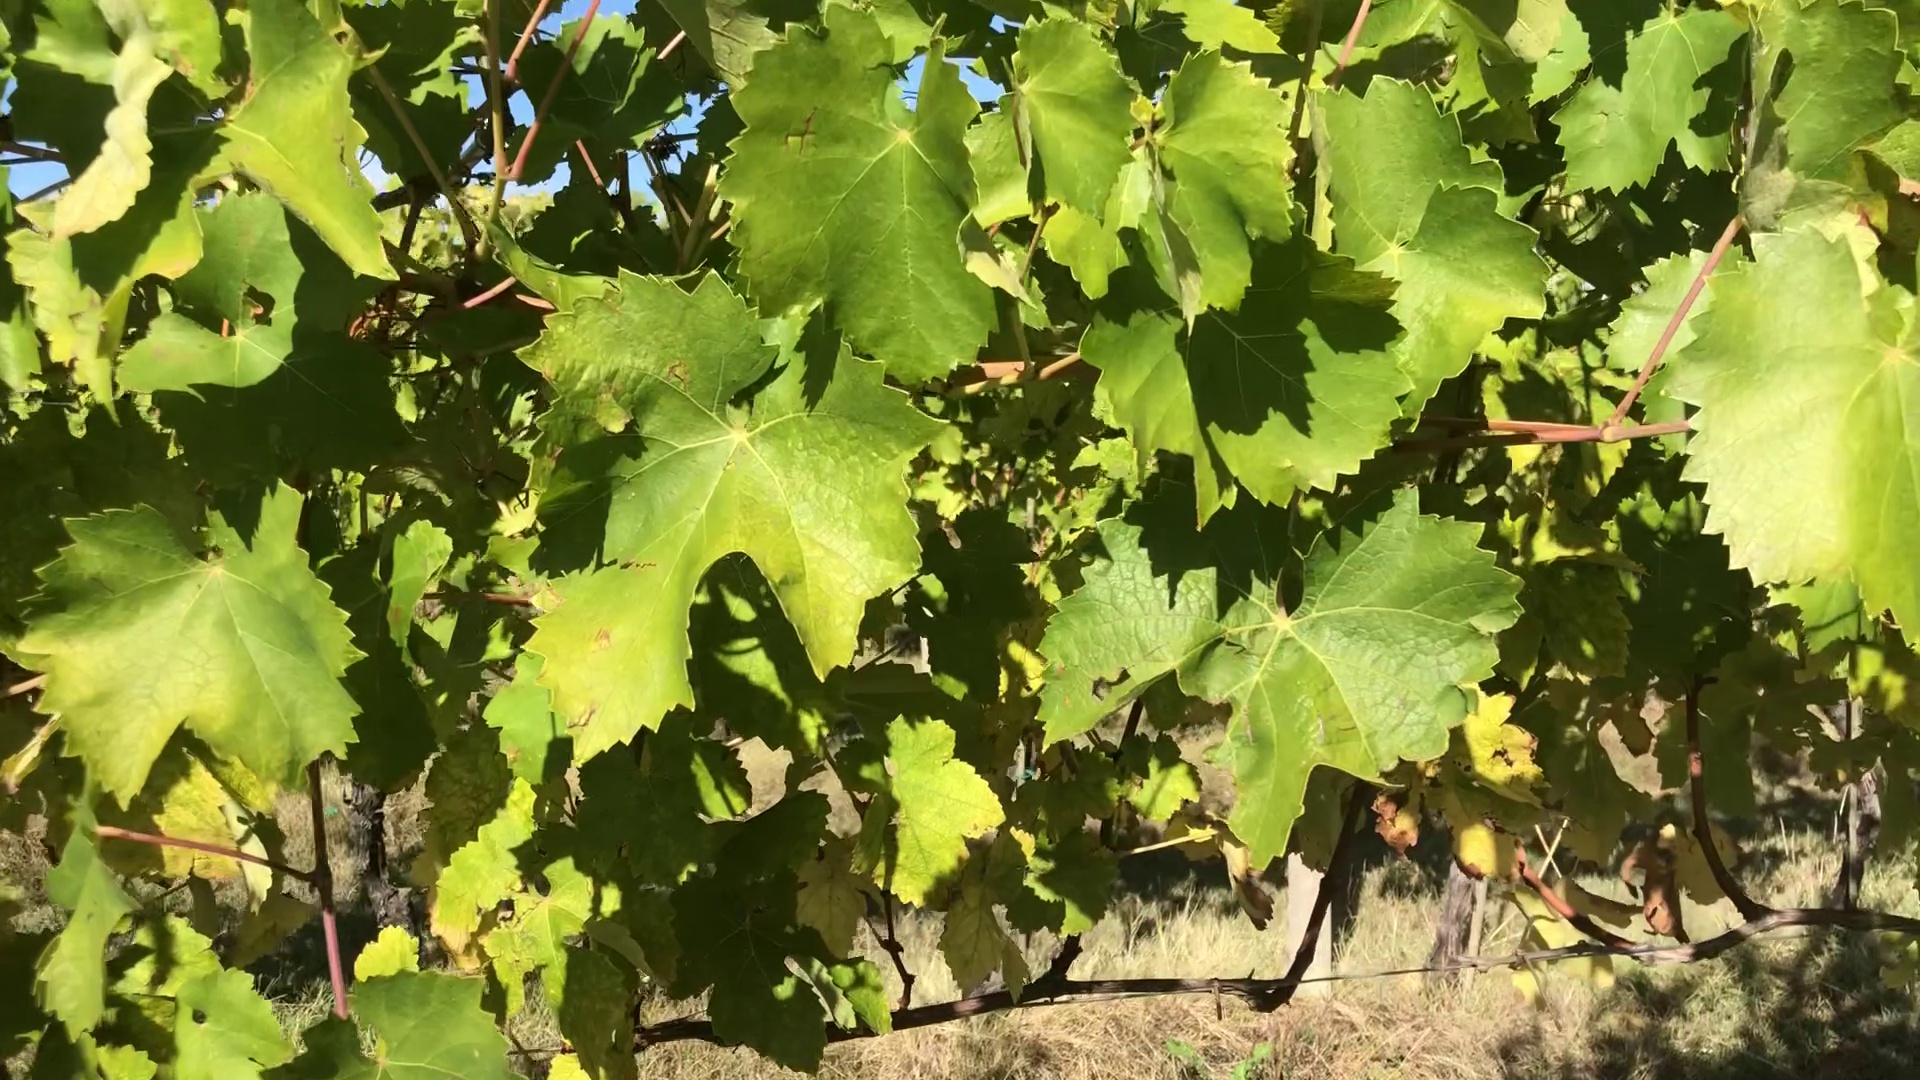
Label: healthy